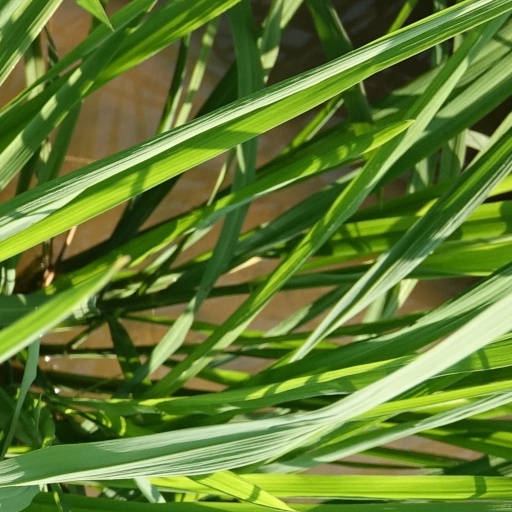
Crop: rice